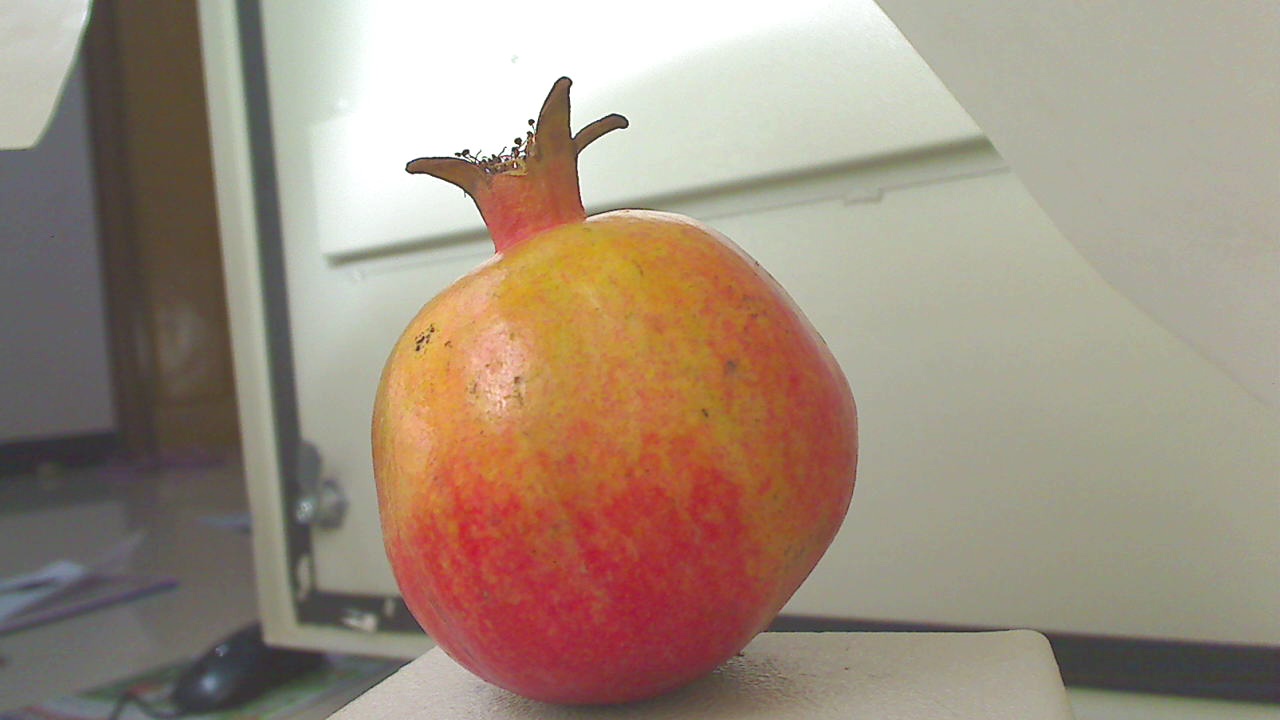
Grade: grade-3
Quality: quality-1